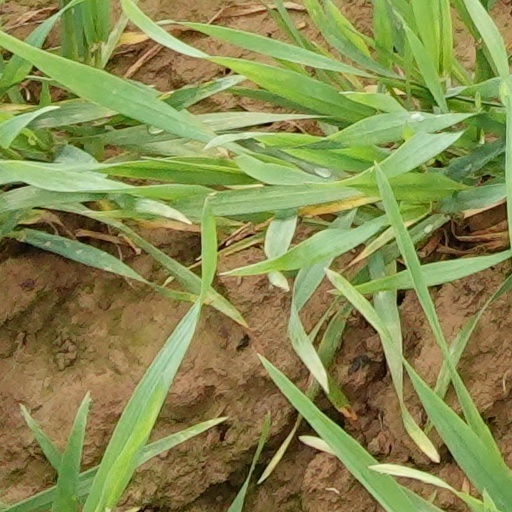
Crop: wheat